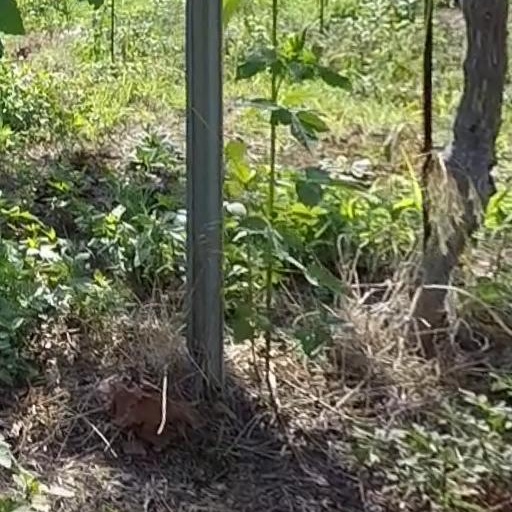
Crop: grape